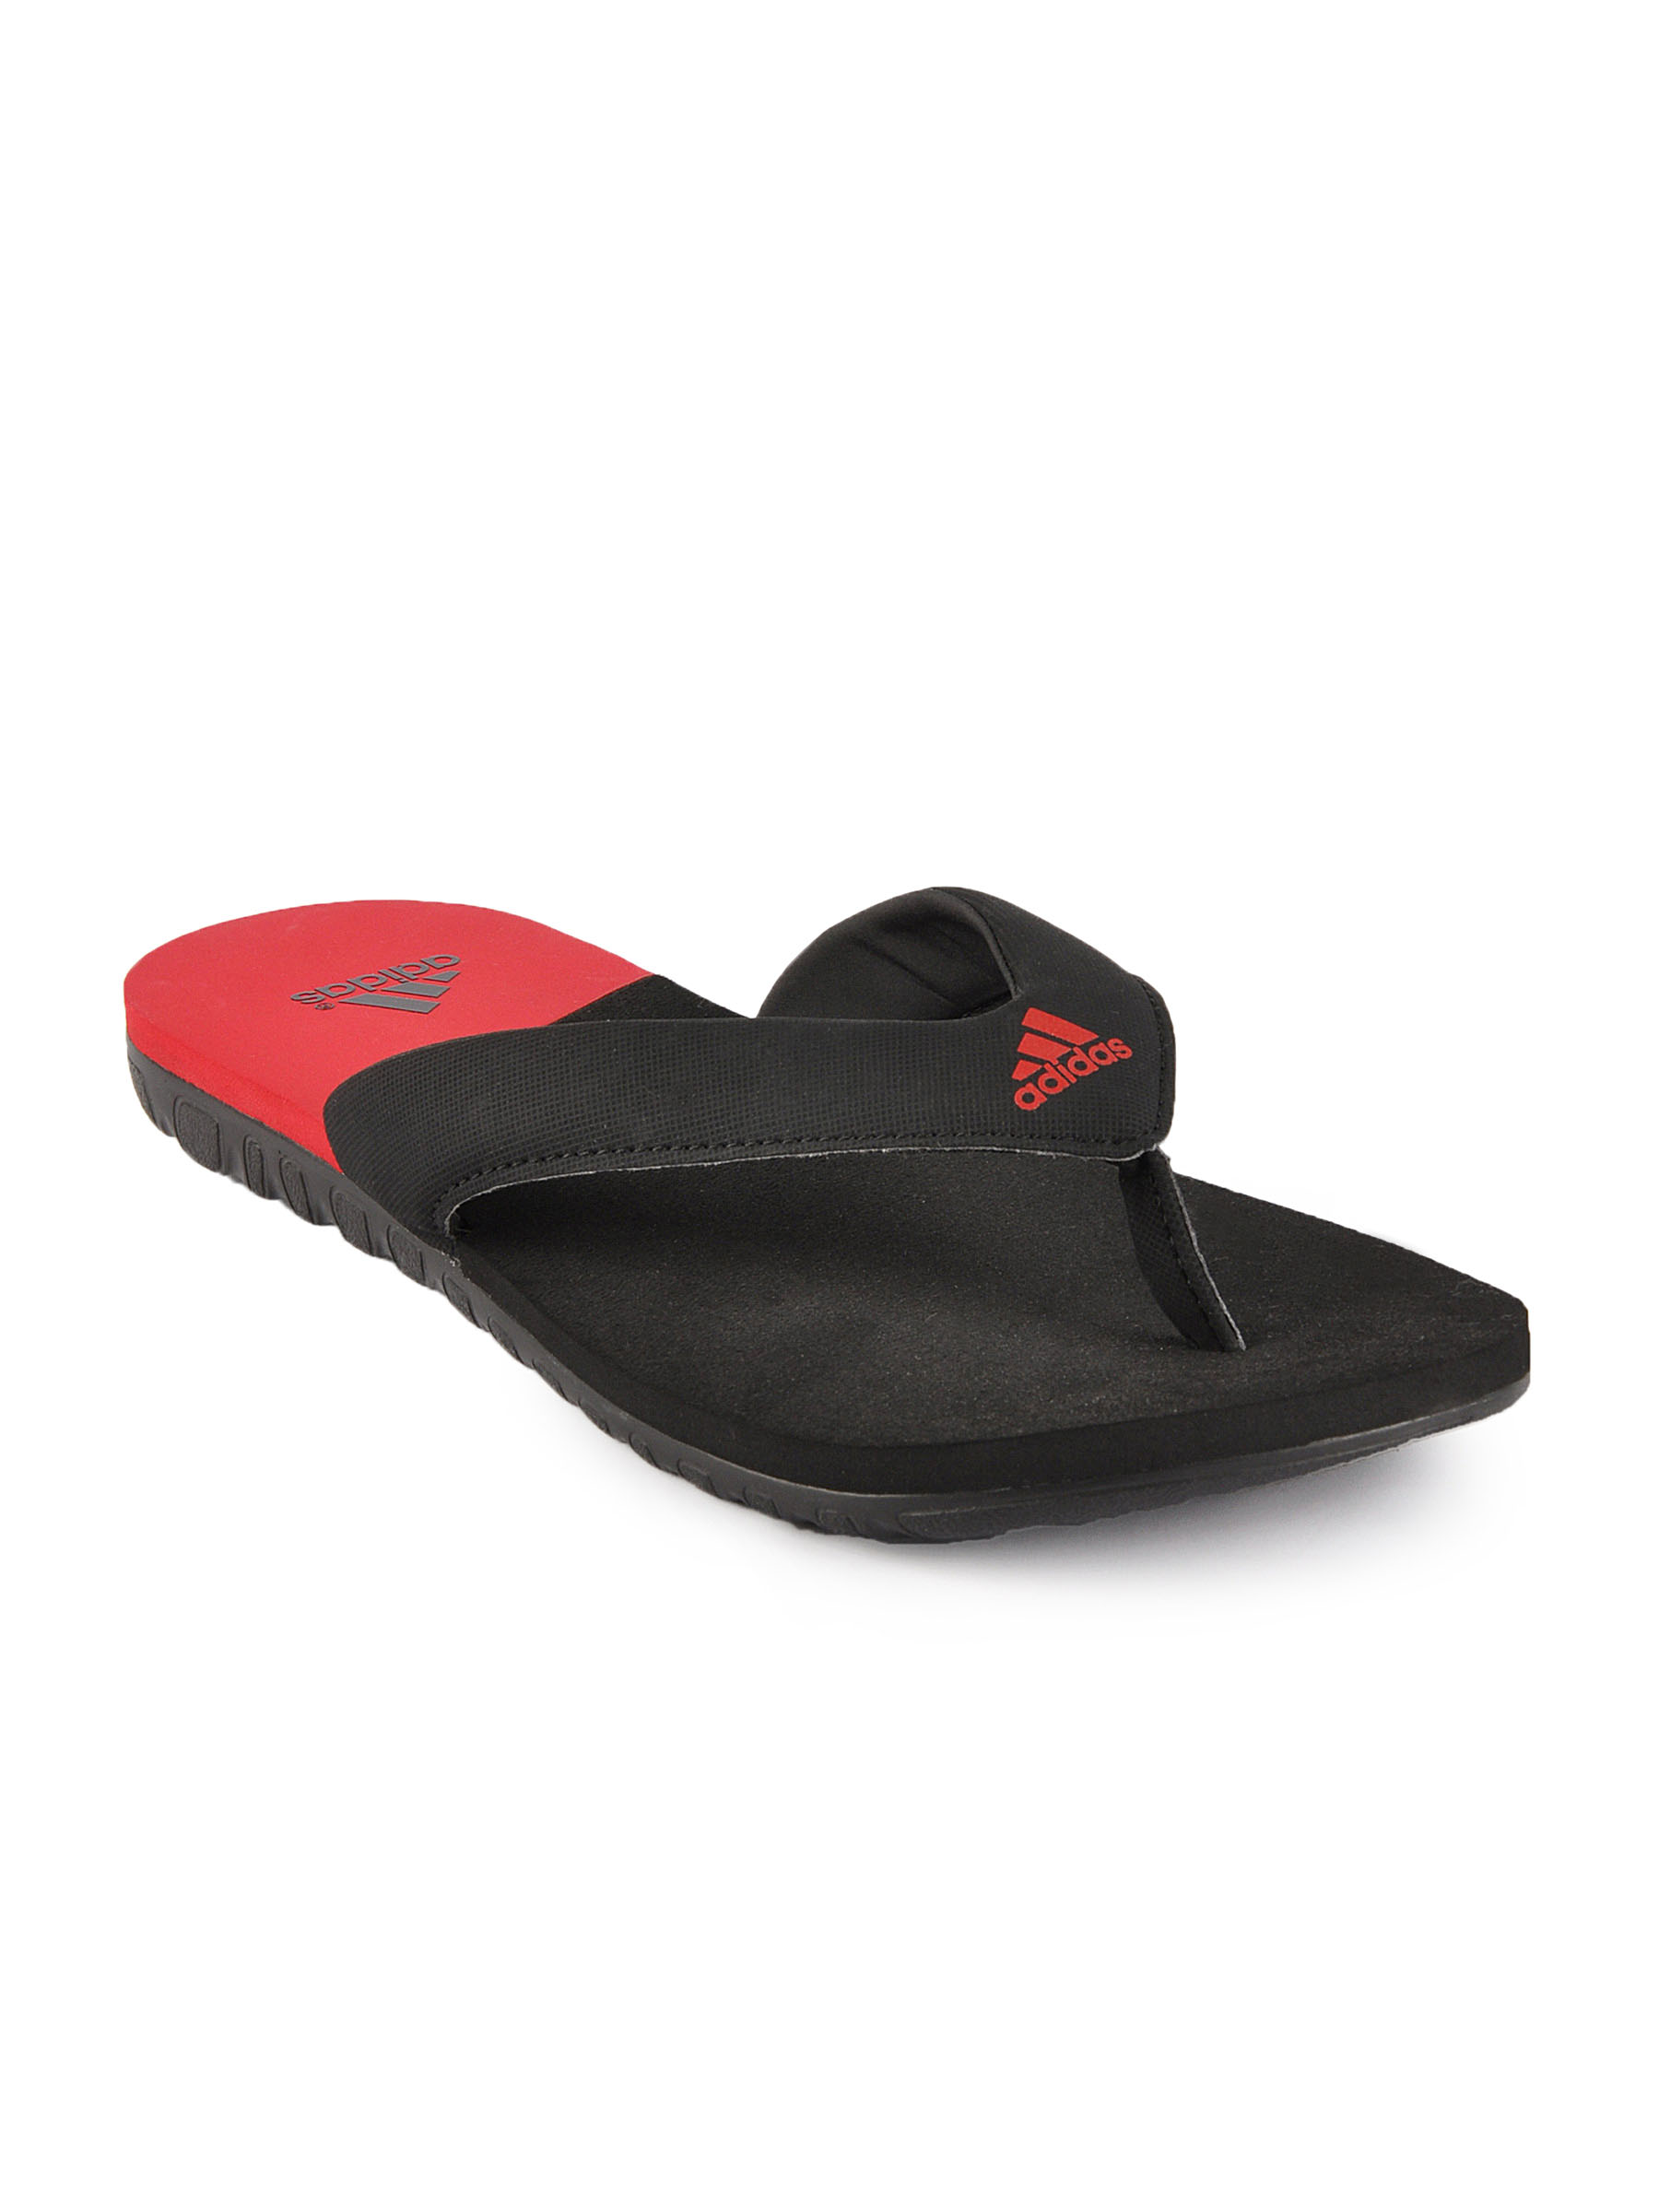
ADIDAS Mens Calo 3 Black Flip Flops
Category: Footwear / Flip Flops / Flip Flops
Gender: Men
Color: Black
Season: Fall 2011
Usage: Casual